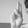
ASL letter: U